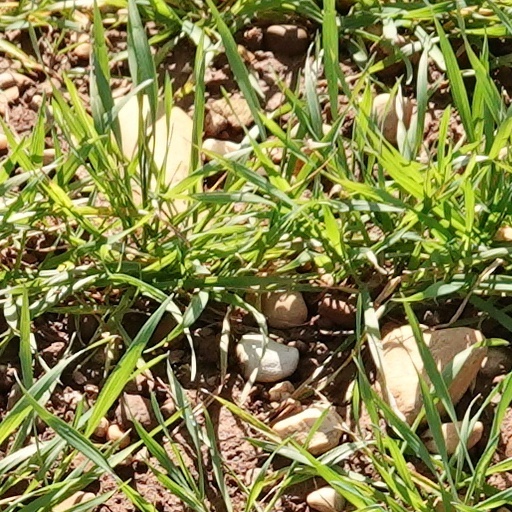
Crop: wheat